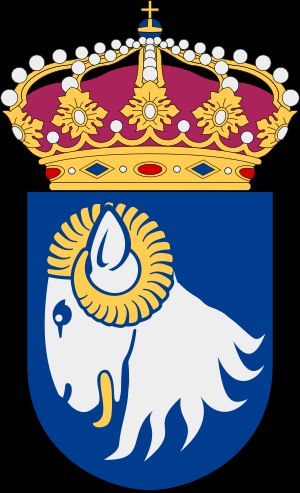
HMS Visborg (A265)
HMS Visborg våben.
HMS Visborg (A265) oprindelig M03 var en af de Svenska marinen minelægger men blev bygget i 1998. Indtil 2010 tjente Visborg som den fjerde marinehjælpeskibe flotille.